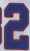
Number: 2